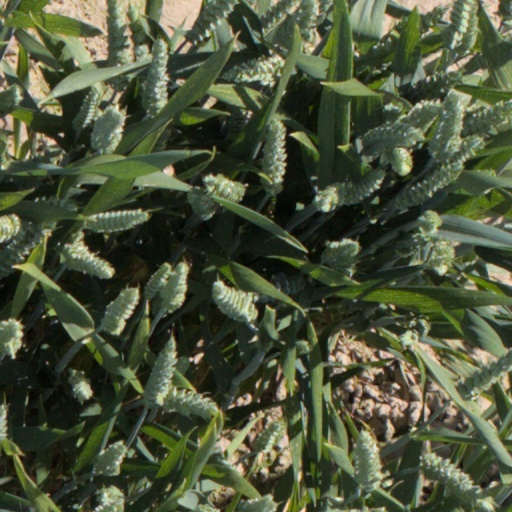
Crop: wheat